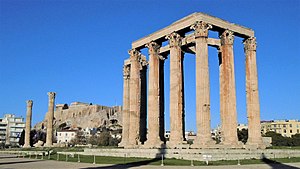
Templet for den Olympiske Zeus
Templet for den Olympiske Zeus (2016)
Templet for den Olympiske Zeus er en tempelruin i Athen. De første dele stammer fra det 6. århundrede f.v.t., mens den seneste tilbygning blev udført under kejser Hadrians regeringstid. Templet var i den hellenistisk-romerske periode det største i Grækenland.